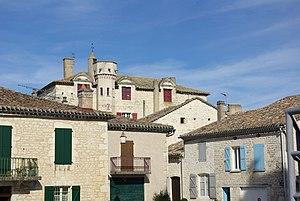
Château de Castelnau-Montratier (Lot, France).
Cet article recense une partie des monuments historiques du Lot, en France.
Castelnau-Montratier est une ancienne commune française située dans le département du Lot, en région Occitanie.
Le château de Castelnau-Montratier est situé place Gambetta, sur la commune de Castelnau-Montratier, dans le département du Lot.